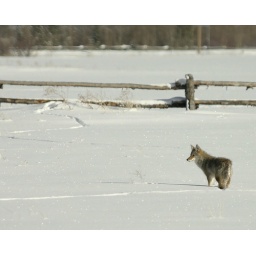
Just across the street from a home I am building in Victor, ID